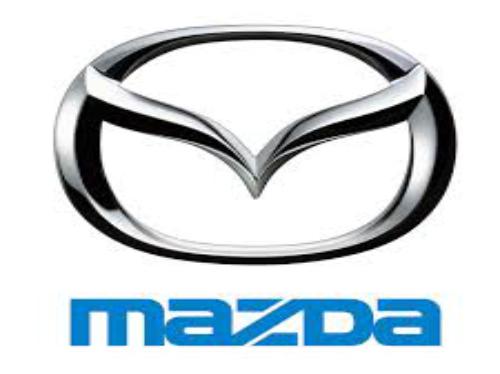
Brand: Mazda
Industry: Transportation